Periodic counter-current chromatography

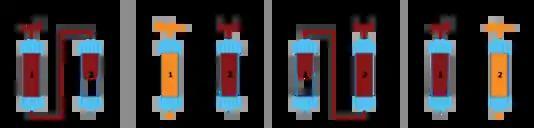
Process diagram for the 2-column periodic counter-current process "CaptureSMB".

Periodic counter-current chromatography puts this problem aside by utilizing more than one column. PCC processes can be run with any number of columns, starting from two. The following paragraph will explain a two-column version of PCC, but other protocols with more columns rely on the same principles (see below).